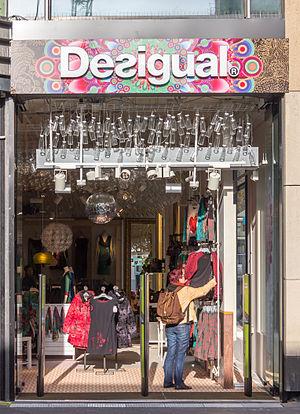
Desigual est une entreprise espagnole de conception, de confection et de distribution de vêtements de prêt-à-porter créée en 1984 par le Suisse Thomas Meyer. Elle commercialise des vêtements ainsi que des accessoires pour hommes, femmes et enfants.